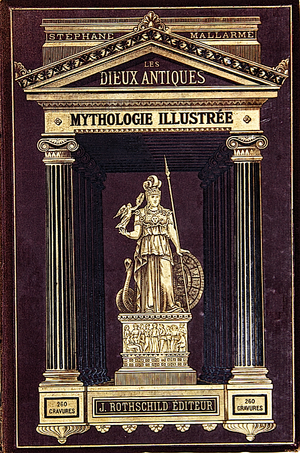
Étienne Mallarmé, dit Stéphane Mallarmé, né à Paris le 18 mars 1842 et mort à Valvins le 9 septembre 1898, est un poète français, également enseignant, traducteur et critique d'art.